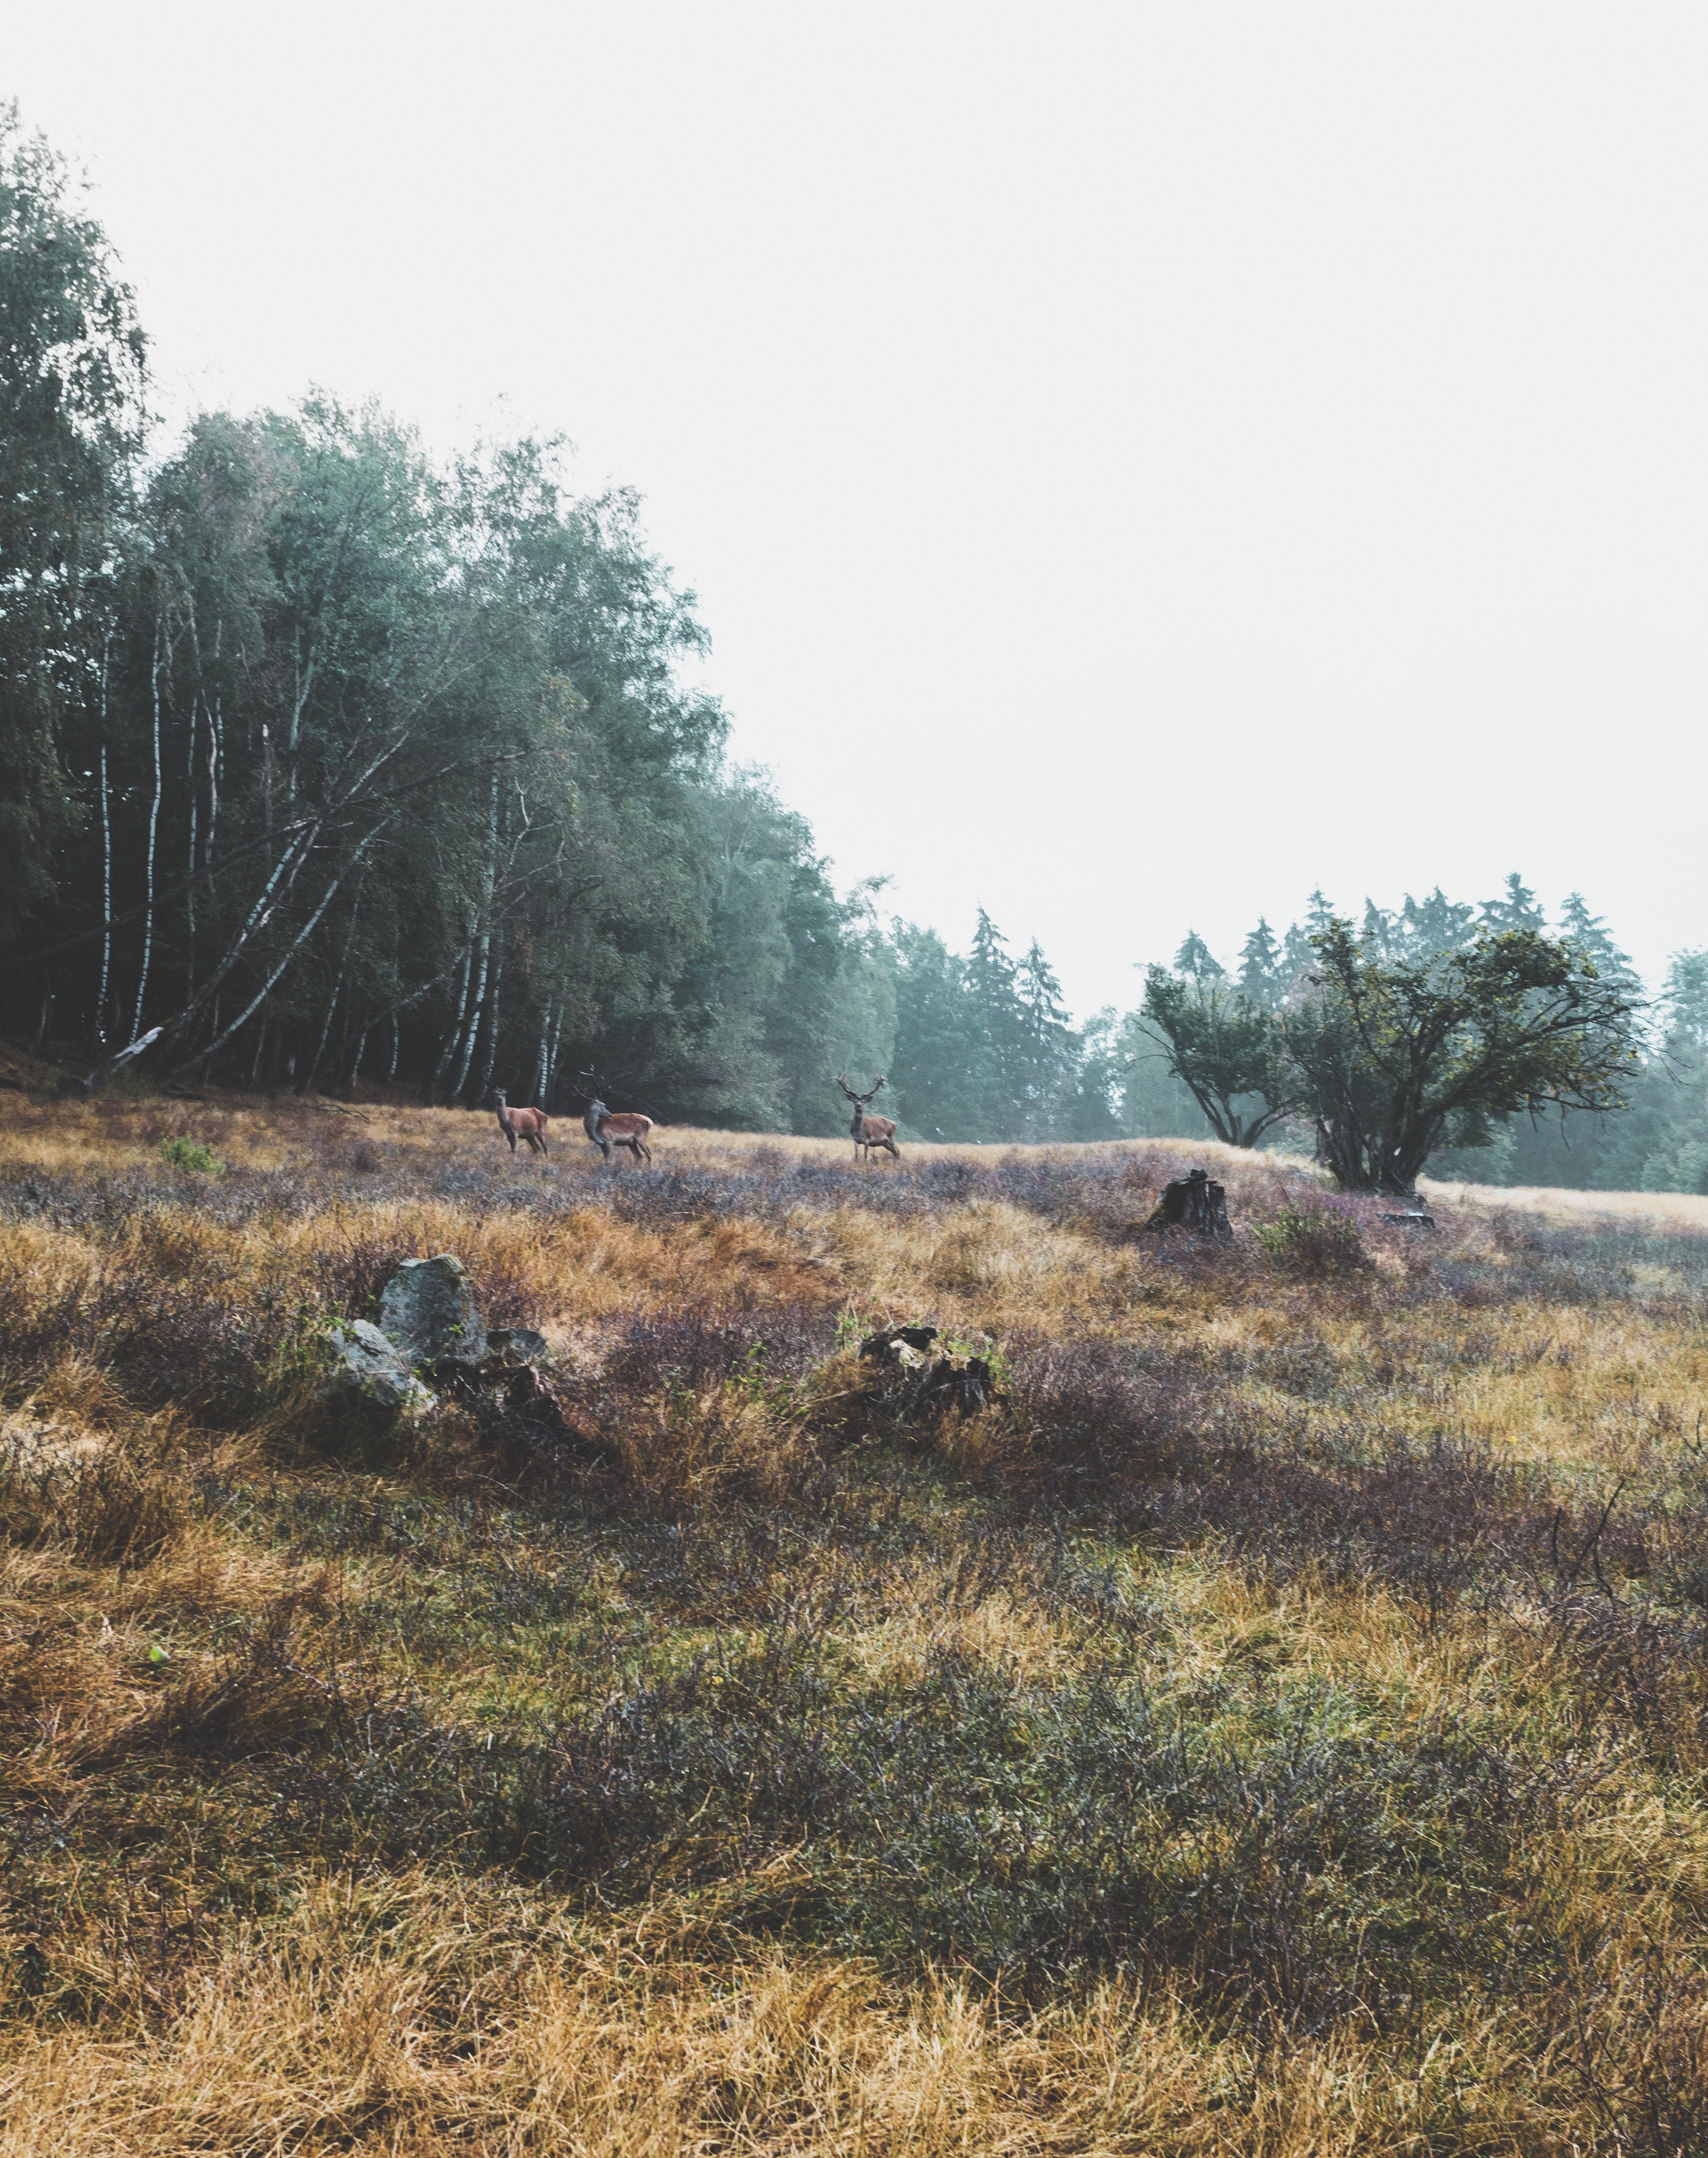
landscape, tree, nature, forest, grass, wilderness, plant, field, farm, meadow, prairie, morning, hill, animal, wildlife, wild, deer, symbol, stag, grazing, autumn, soil, mammal, agriculture, antler, grassland, wetland, habitat, hunting, buck, rural area, wild animals, natural environment, atmospheric phenomenon, woody plant